Is It Wrong to Try to Pick Up Girls in a Dungeon? season 3

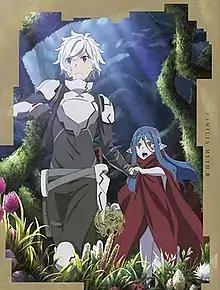
Back cover art of the first Blu-ray compilation of the third season released by Warner Bros. Home Entertainment.

"Is It Wrong to Try to Pick Up Girls in a Dungeon?" is an anime series based on the light novel series created by Fujino Ōmori. The story follows the exploits of Bell Cranel, a 14-year-old solo adventurer under the goddess Hestia.